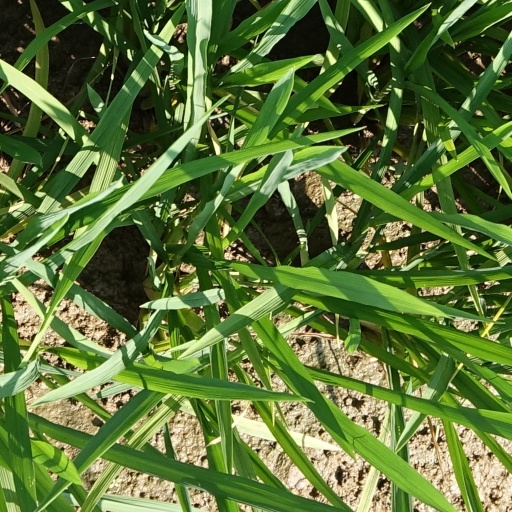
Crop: rice